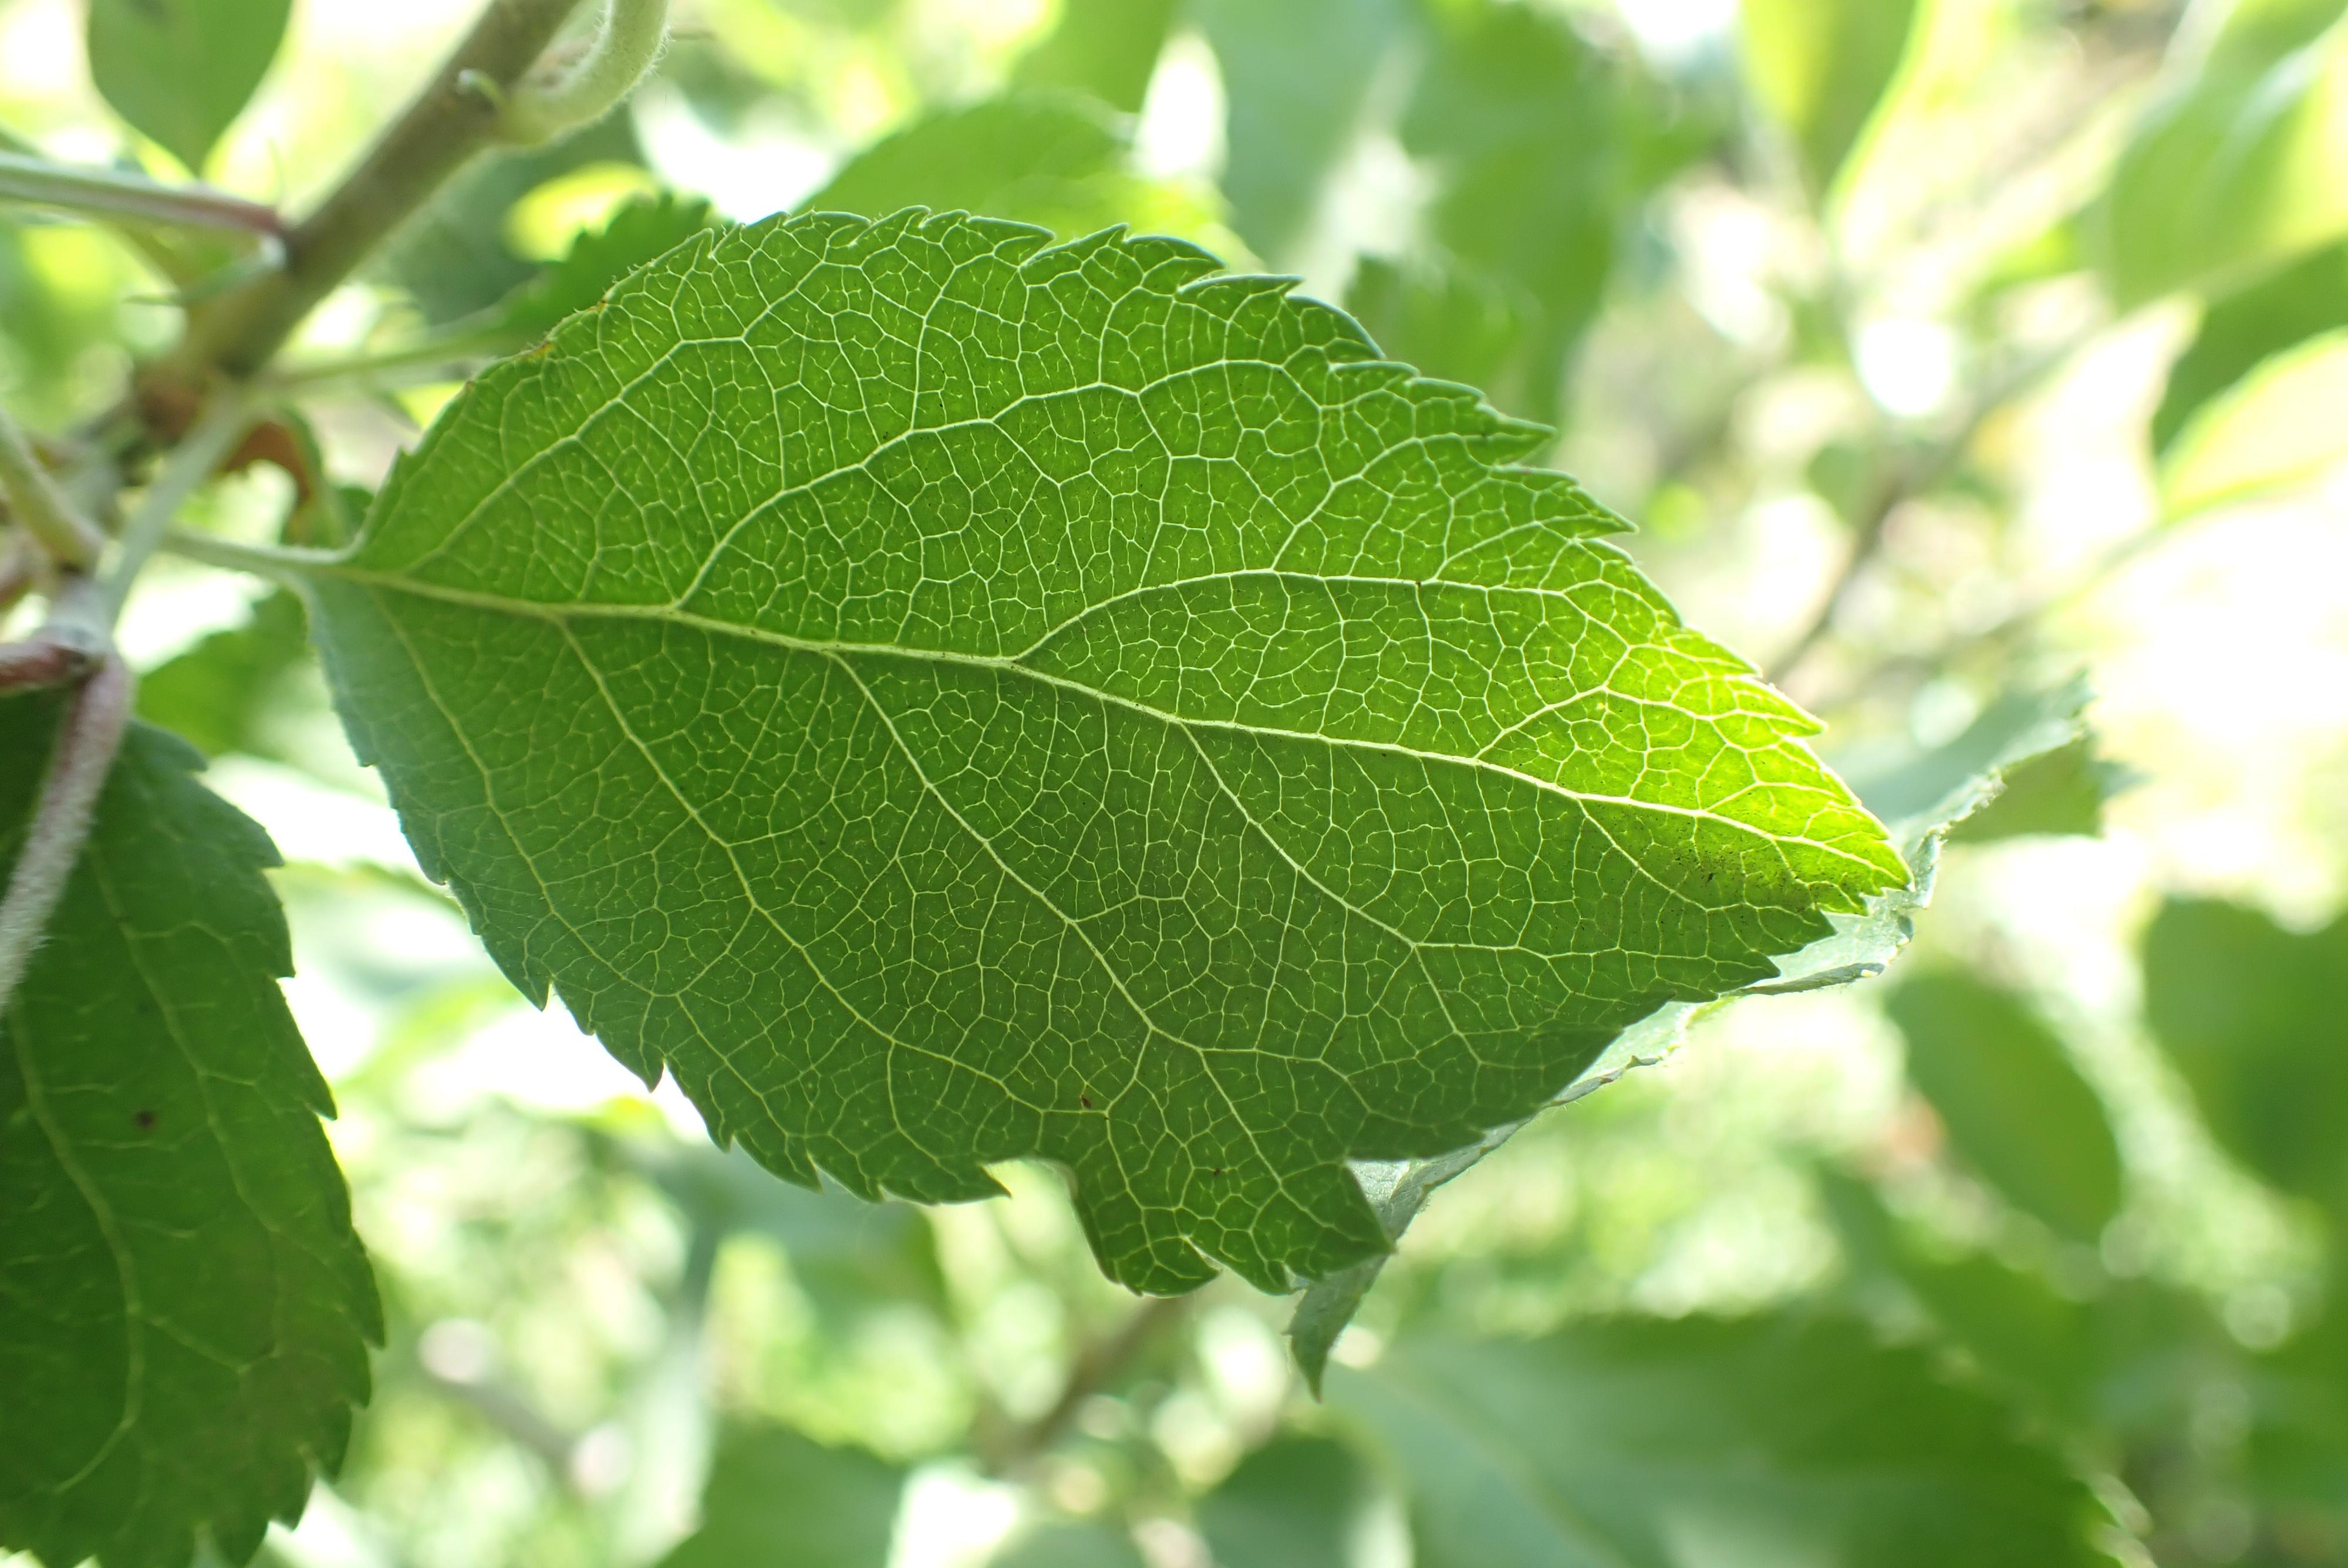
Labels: healthy